Roewe E50

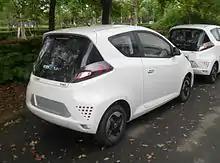
Roewe E50 (rear)

The E50 has a 47 kW motor and an 18 kWh battery pack supplied by A123 Systems that delivers a range of and a top speed of up to . The E50 uses several lightweight materials from Evonik to reduce energy consumption and to achieve lower emissions.